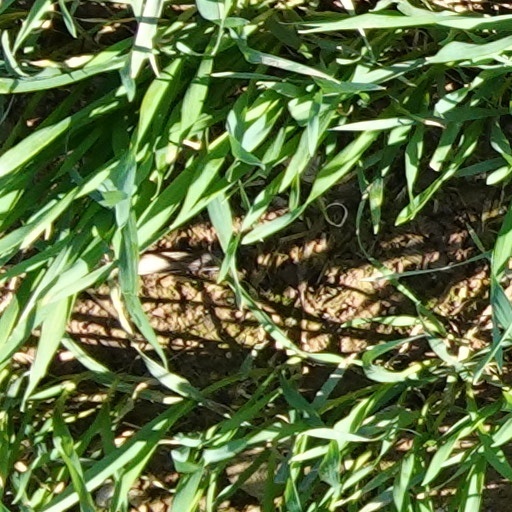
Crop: wheat